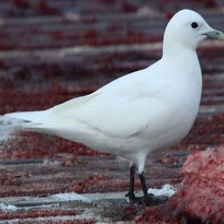
Species: IVORY GULL
Scientific name: PAGOPHILA EBURNEA